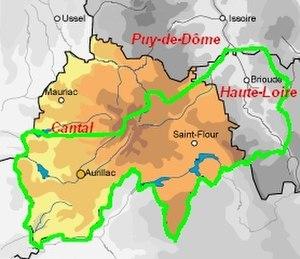
Limites du diocèse primitif de Saint-Flour superposé à la carte du département du Cantal (France)
La Haute-Auvergne, ou aussi le Haut Pays d'Auvergne, est une des deux divisions traditionnelles de l'ancienne province d'Auvergne. Ce terme a été utilisé pour faire une distinction entre la partie centrale et peuplée de la province et la partie méridionale plus montagneuse et moins peuplée. La Haute-Auvergne n'a jamais vraiment correspondu à un territoire précis et fixe. De nos jours on l'assimile souvent au département du Cantal, la Basse-Auvergne correspondant dans ce cas aux autres parties de la province.
Le diocèse de Saint-Flour est un diocèse de l'Église catholique en France. Érigé en 1317, c'est un des deux diocèses historiques d'Auvergne. Il correspond aujourd'hui au territoire du département du Cantal et fait partie de la province ecclésiastique de Clermont.